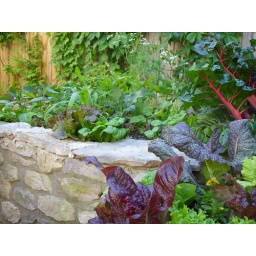
Raised planting bed for salad garden - lettuces in pots below